History of South India

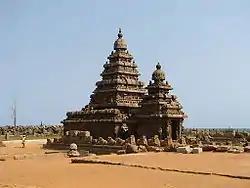
The Shore Temple in Mahabalipuram, Tamil Nadu, India. built by the Pallavas – a UNESCO World Heritage Site.

Vijayalaya Chola revived the Chola dynasty in 850 CE by conquering Thanjavur, defeating Ilango Mutharaiyar, and making it his capital. His son Aditya defeated the Pallava king Aparajita and extended the Chola territories to Tondaimandalam. The centres of the Chola realm were at Kanchi (Kanchipuram) and Thanjavur. One of the most powerful Chola monarchs was Raja Raja Chola, who reigned from 985 to 1014 CE. His army defeated the navy of the Cheras at Thiruvananthapuram, and annexed Anuradhapura and the northern province of Ceylon. Rajendra Chola I completed the conquest of Sri Lanka, invaded Bengal, and undertook a great naval campaign that occupied parts of Malaya, Burma, and Sumatra. The Chola dynasty began declining by the 13th century and ended in 1279 CE. The Cholas were great builders and have left some of the most beautiful examples of early Tamil temple architecture. Brihadisvara Temple in Thanjavur is a fine example and has been listed as one of the UNESCO World Heritage Sites.